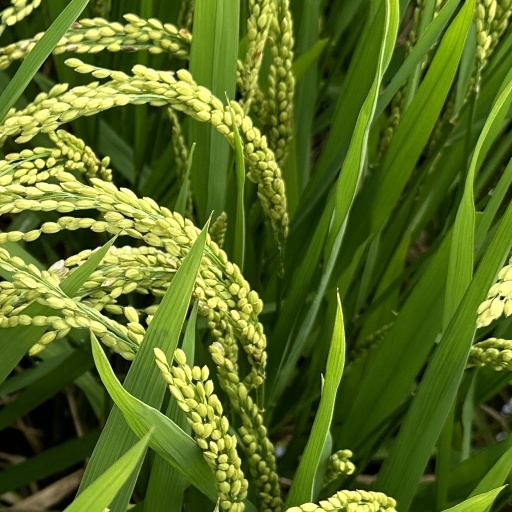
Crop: rice